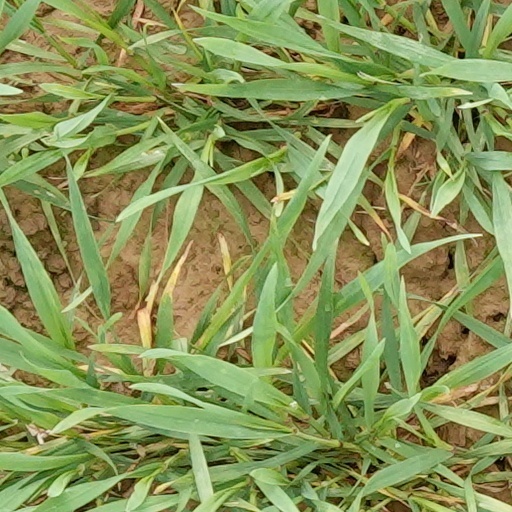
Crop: wheat